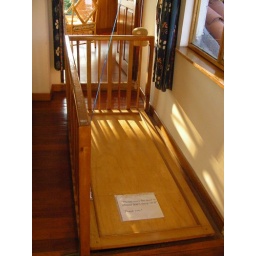
The closed door in floor